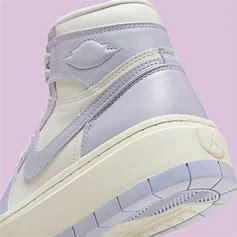
Brand: Jordan
Model: 1 Elevate